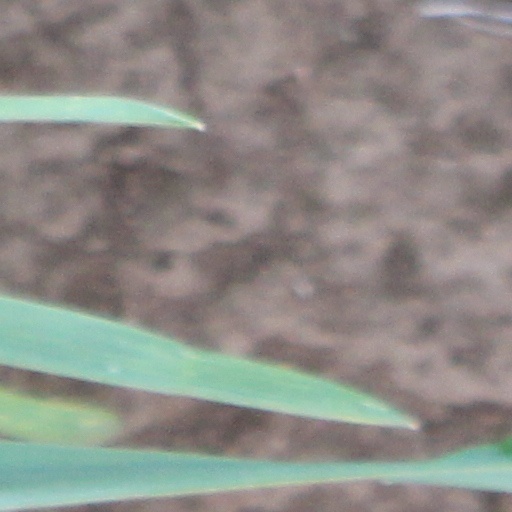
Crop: wheat